Romalı Perihan

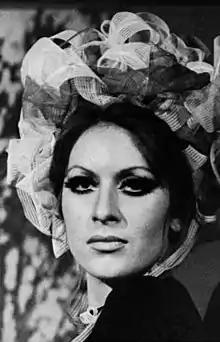
Perihan during a cabaret performance

Perihan Özkurt (born Perihan Benli; 18 March 1942 – 5 May 2016), best known as Romalı Perihan, formerly Perihan, Princess of Esfandiari-Bakhtiari, was an internationally known Turkish soprano, socialite, painter, model, columnist, and actress who was married to the late Iranian nobleman Bijan, Prince of Esfandiari-Bakhtiari in Italy.